Page orientation

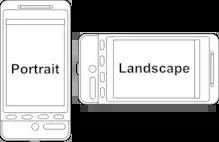
A smartphone positioned upright (portrait orientation) and horizontally (landscape orientation)

Page orientation is the way in which a rectangular page is oriented for normal viewing. The two most common types of orientation are portrait and landscape. The term "portrait orientation" comes from visual art terminology and describes the dimensions used to capture a person's face and upper body in a picture; in such images, the height of the display area is greater than the width. The term "landscape orientation" also reflects visual art terminology, where pictures with more width than height are needed to fully capture the horizon within an artist's view.